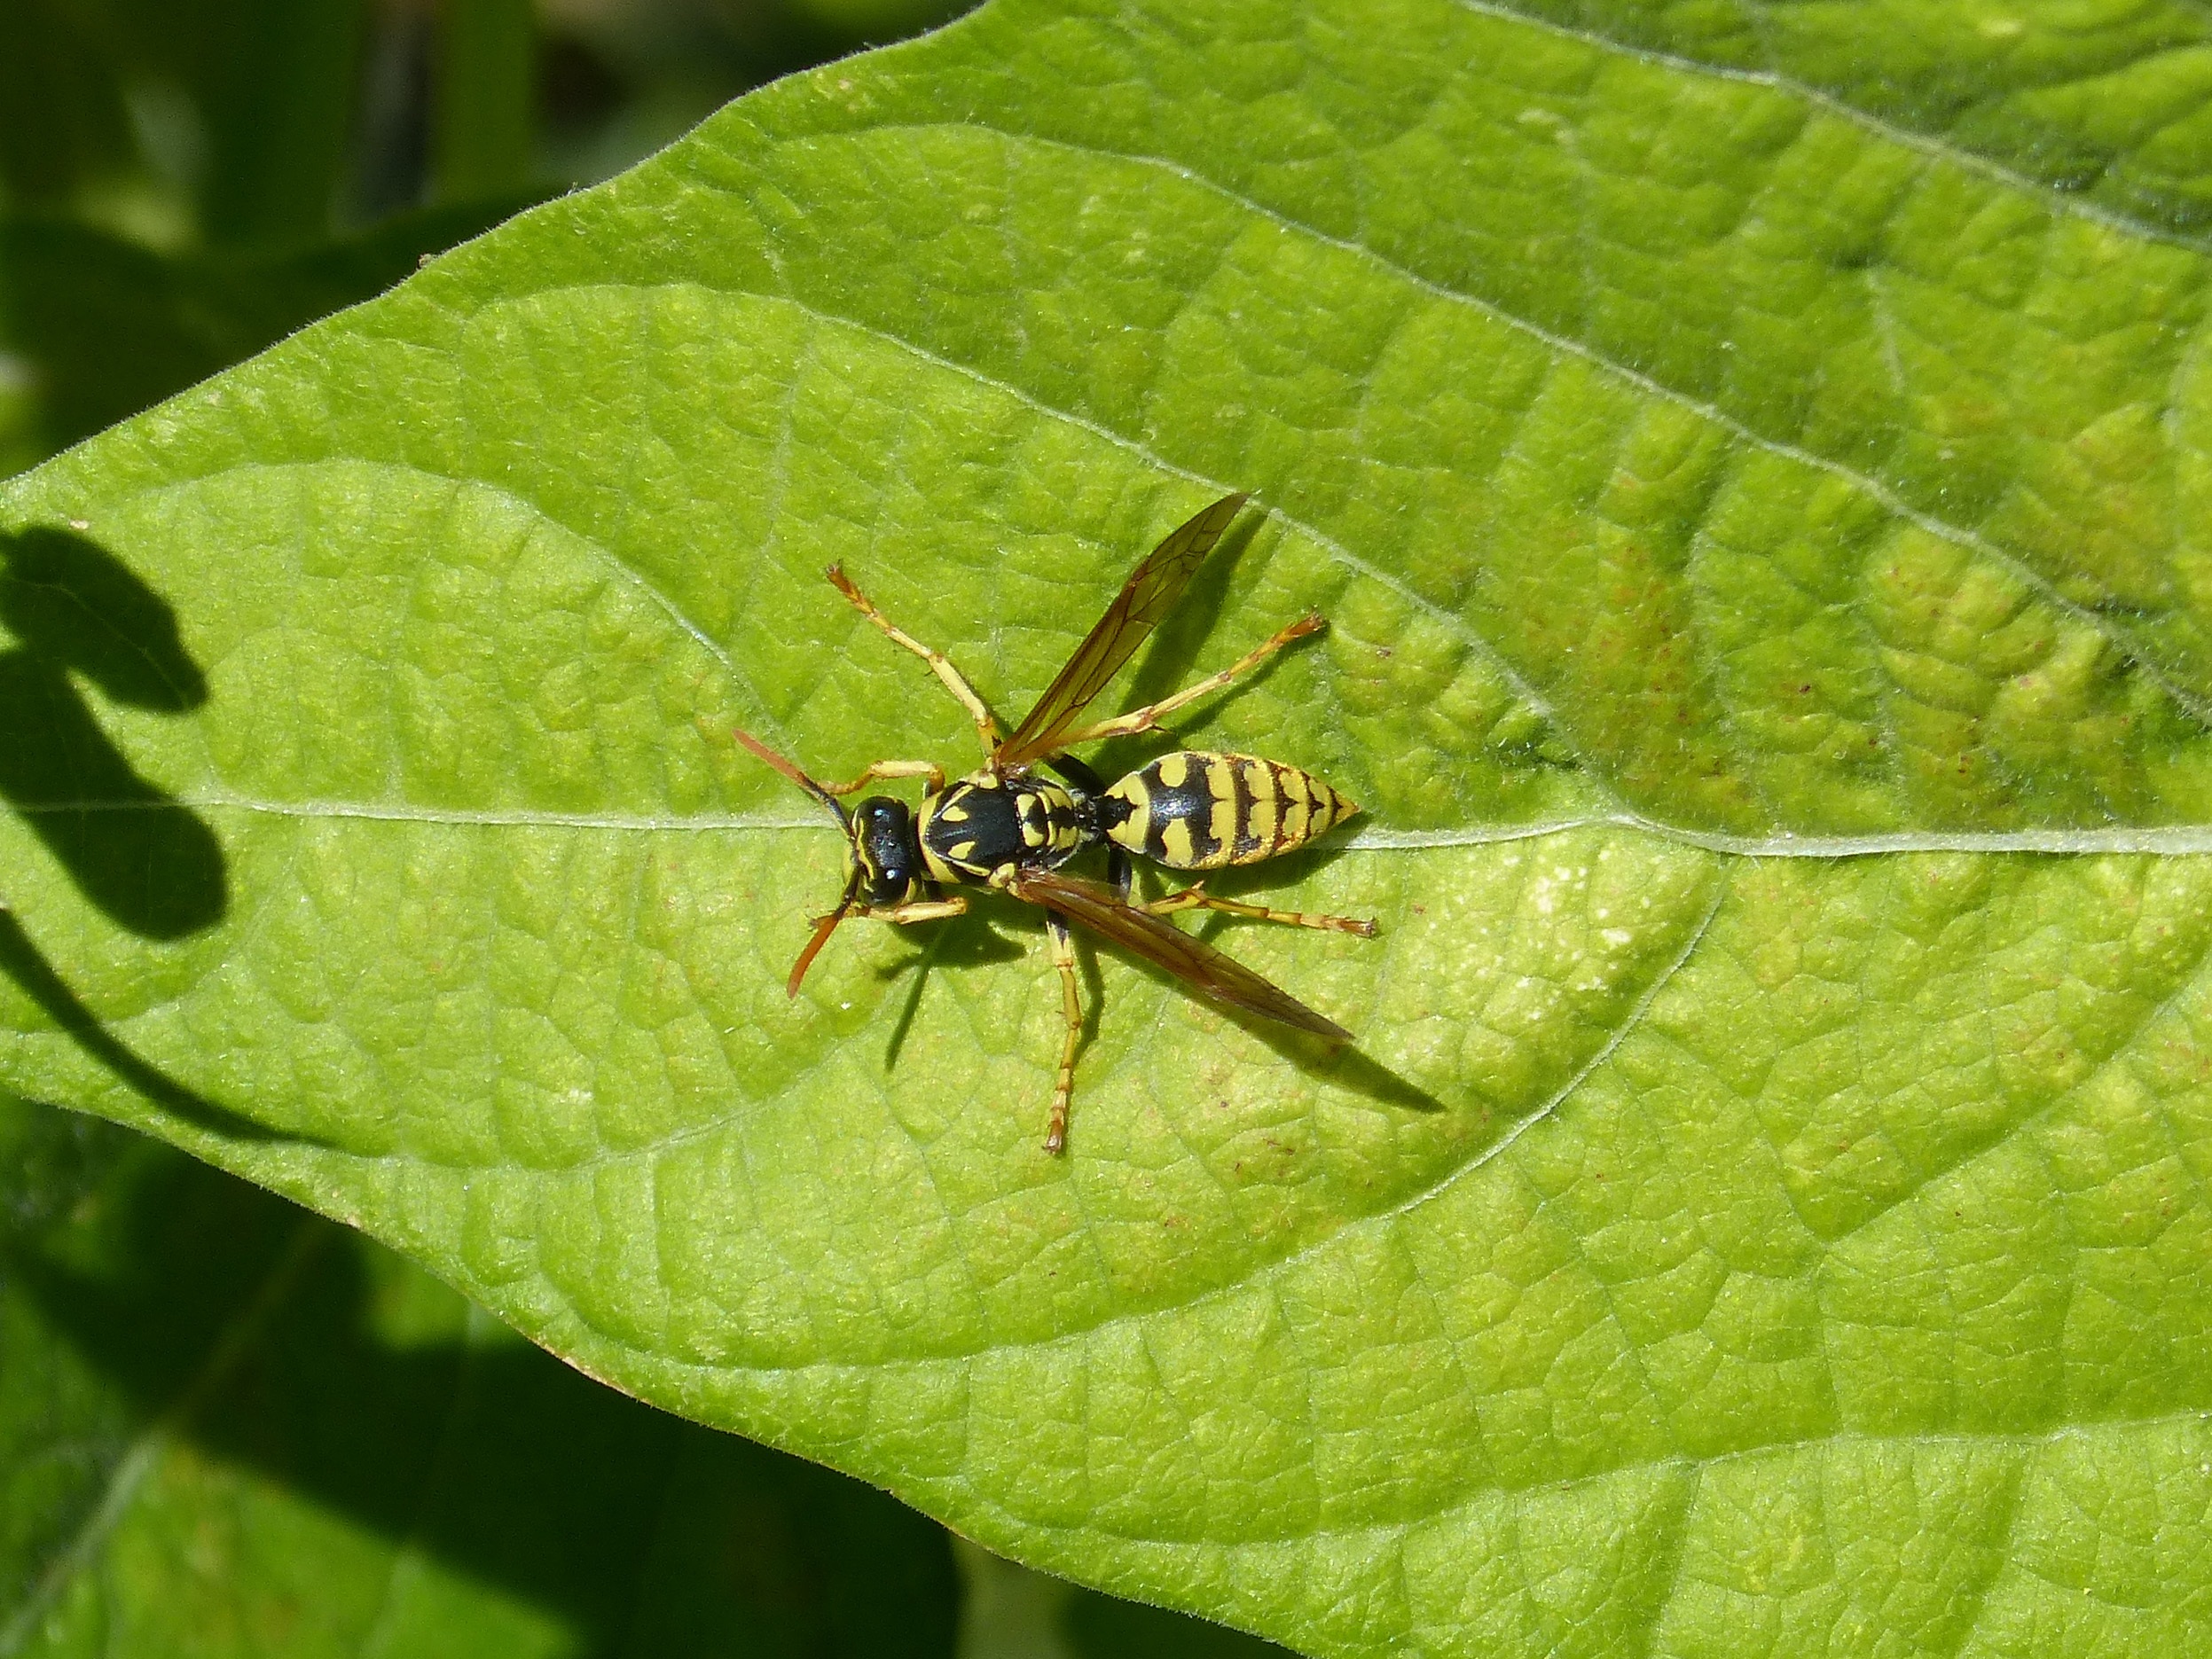
leaf, green, insect, fauna, invertebrate, dive, close up, detail, wasp, sting, macro photography, arthropod, leaf beetle, true bugs